Black Diaries

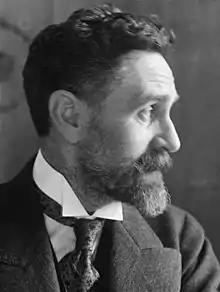
Roger Casement

The Black Diaries are diaries purported to have been written by the Irish revolutionary Roger Casement, which contained accounts of homosexual liaisons with young men, mostly prostitutes. They cover the years 1903, 1910 and 1911 (two). There are seven conflicting versions of their provenance all given by British officials at different times.